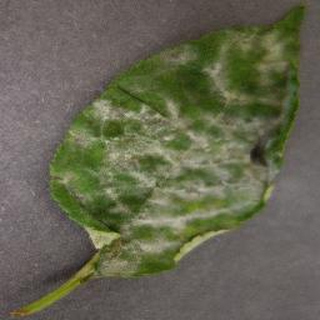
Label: cherry_powdery_mildew